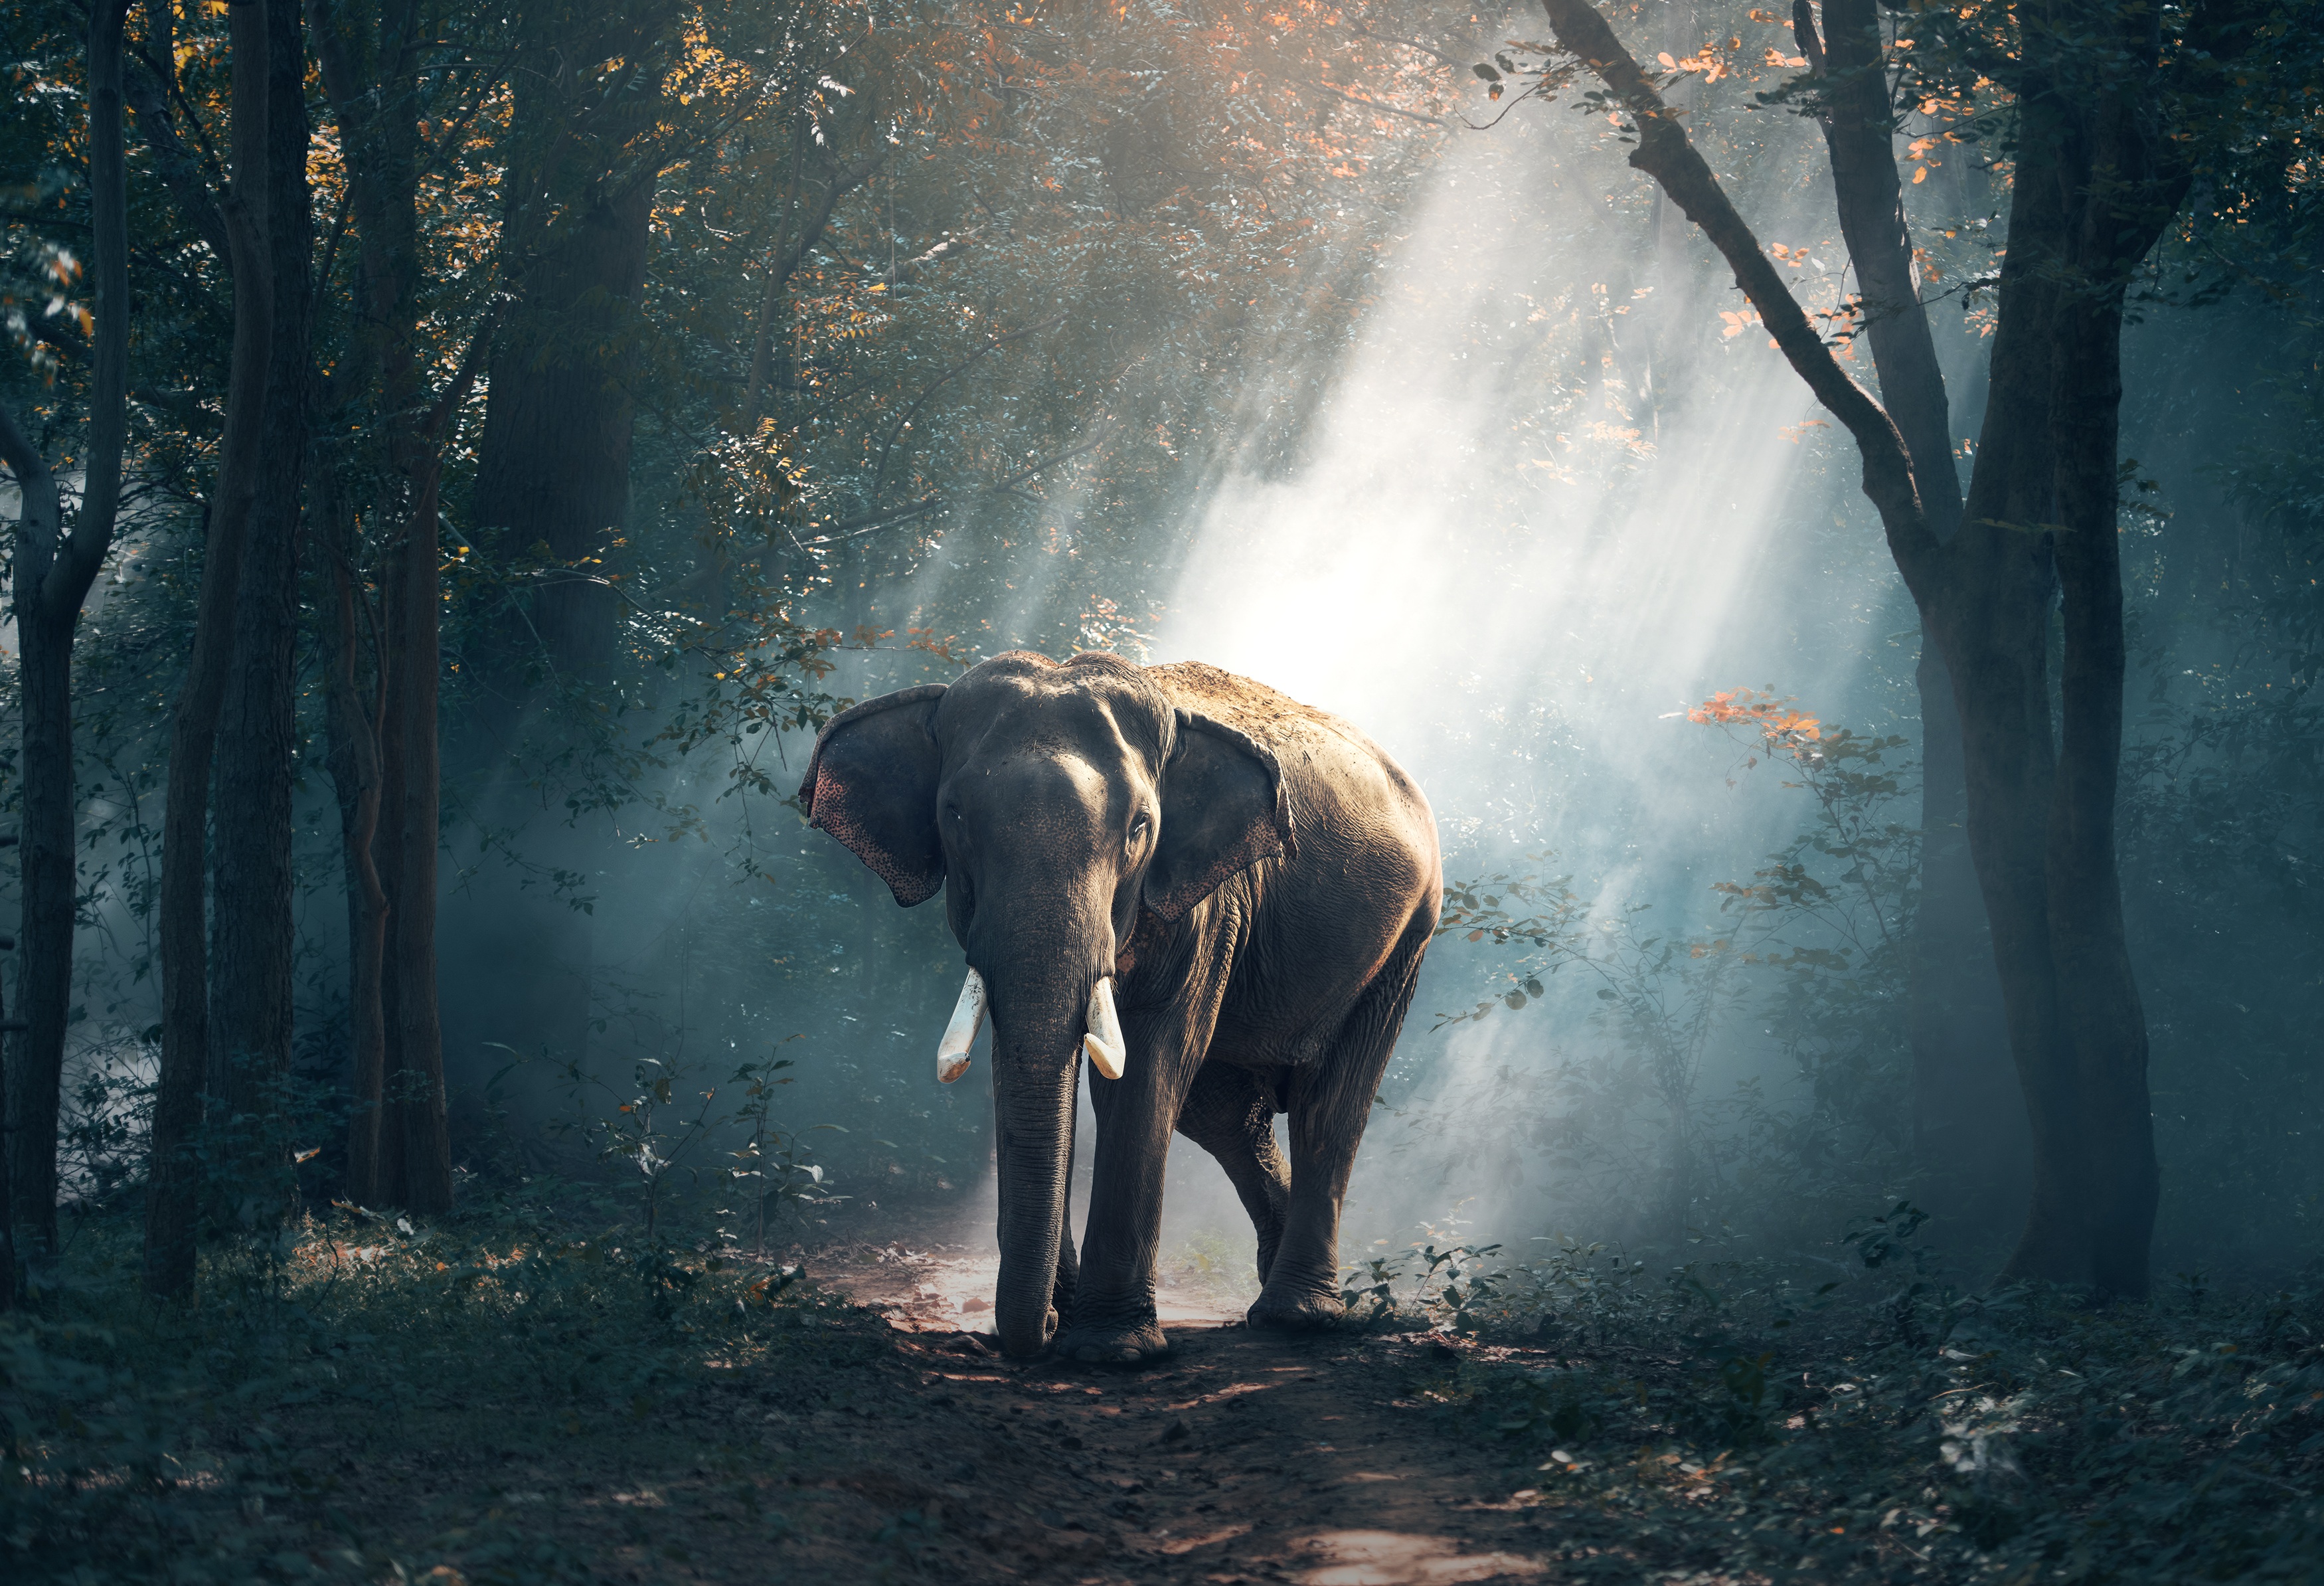
elephant, animals, asia, large, bright, close, the environment, survey, female sex, grass, green, mammal, by nature, portrait, reserve, thailand, travel, the trunk, adventure, pa, nature